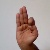
The image shows a hand gesture representing the letter 'F' in Indian Sign Language.